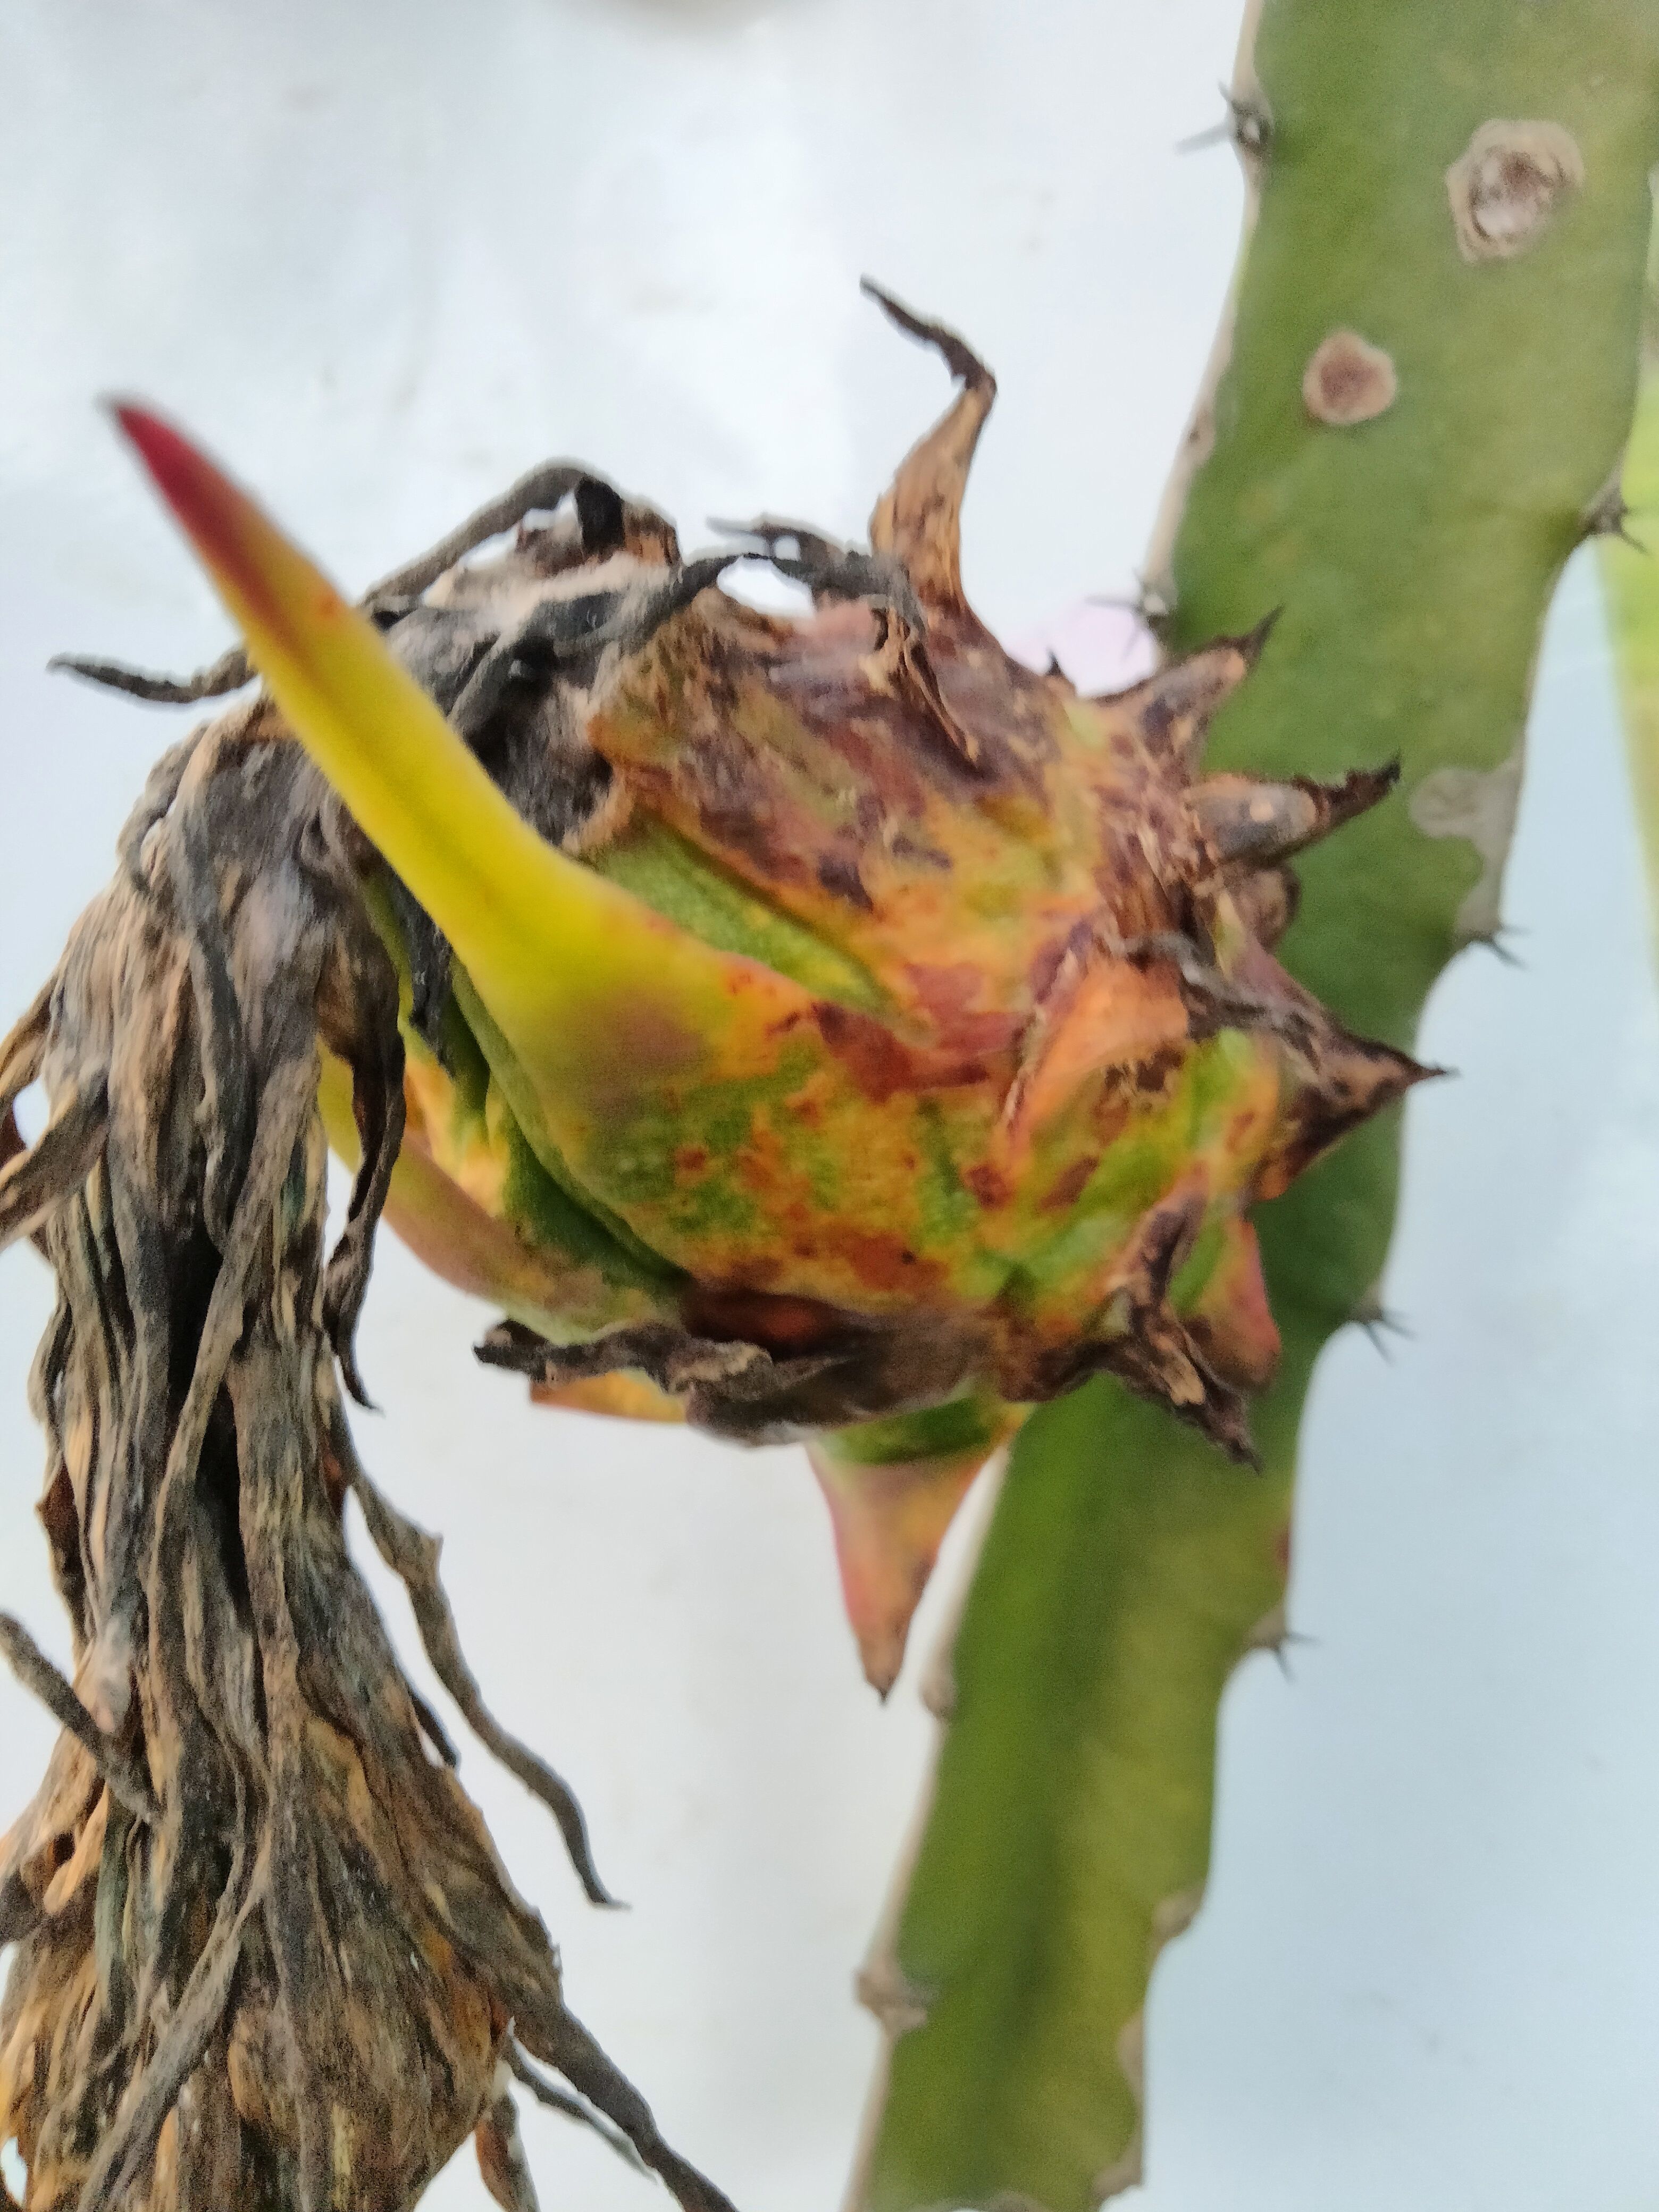
Label: Bad fruit